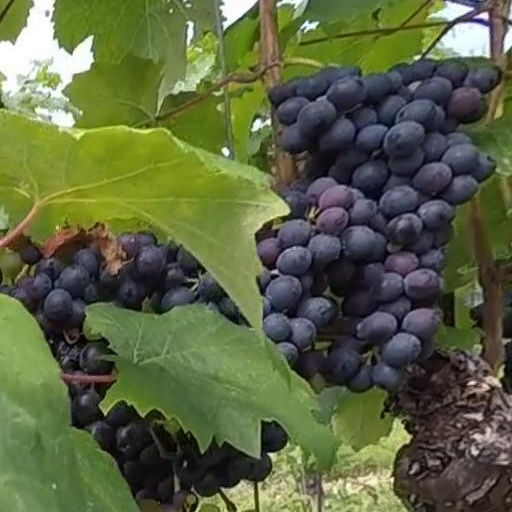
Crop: grape